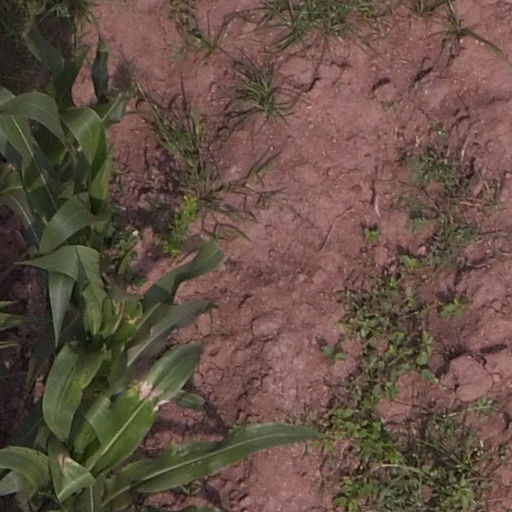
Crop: maize; corn